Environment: real
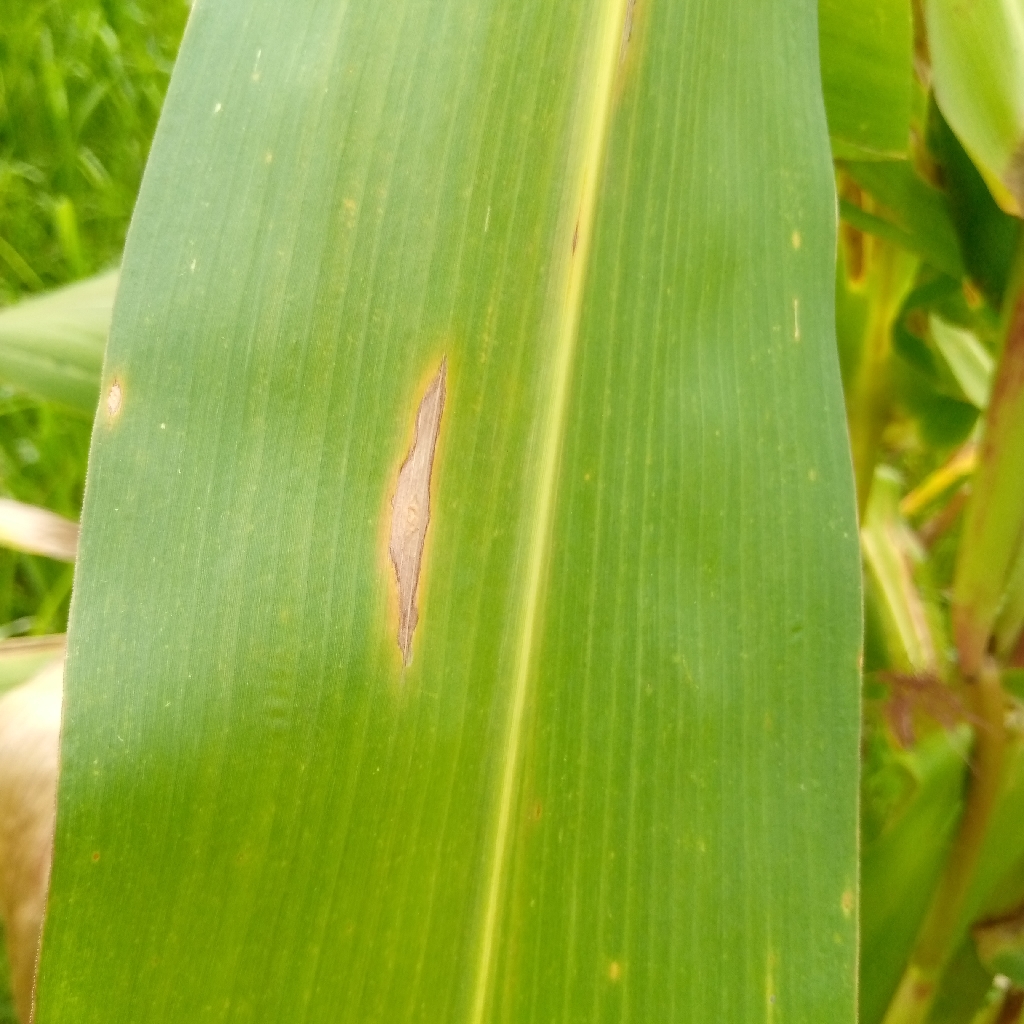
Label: northern_corn_leaf_blight